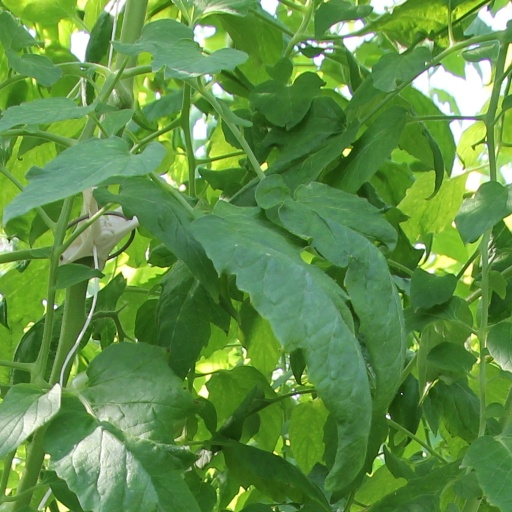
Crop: tomato